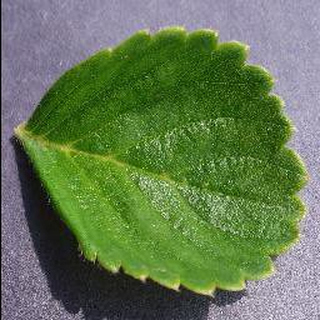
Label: healthy_strawberry